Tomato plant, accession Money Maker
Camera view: bottom (45 deg); turntable rotation: 30 degrees
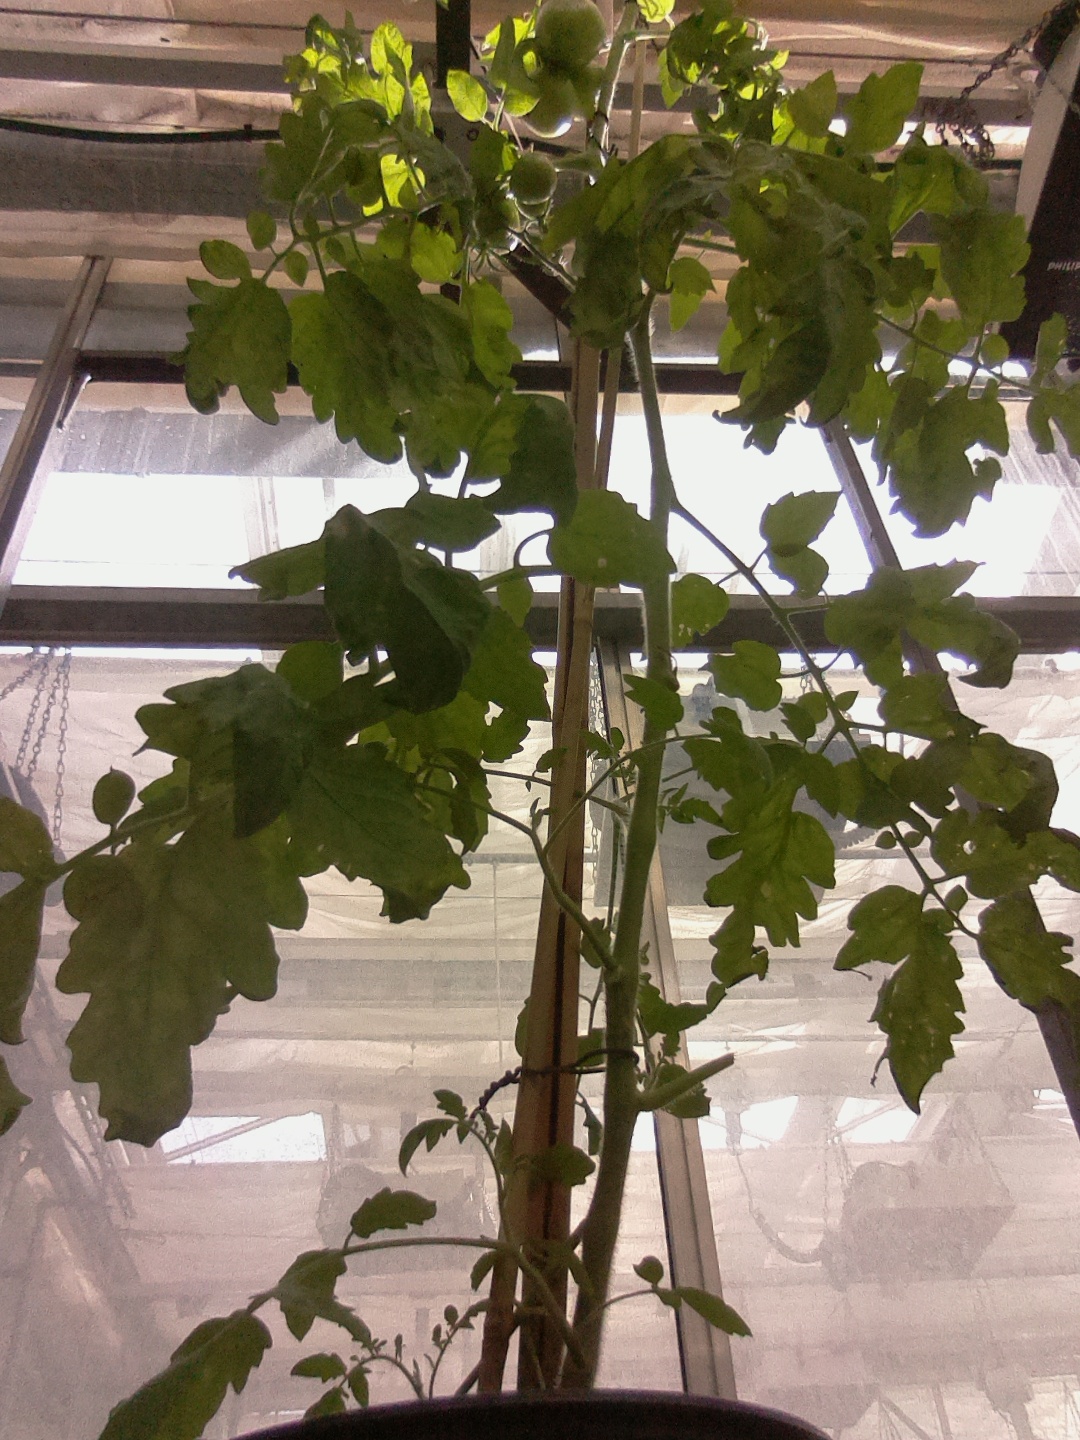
BBCH growth stage 72: 20%-30% of final fruit size